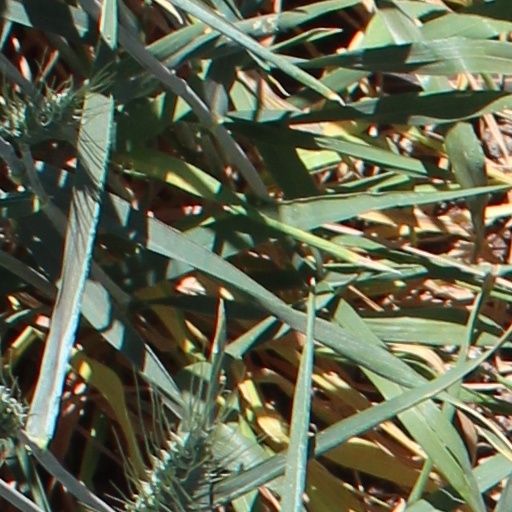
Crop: wheat